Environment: real
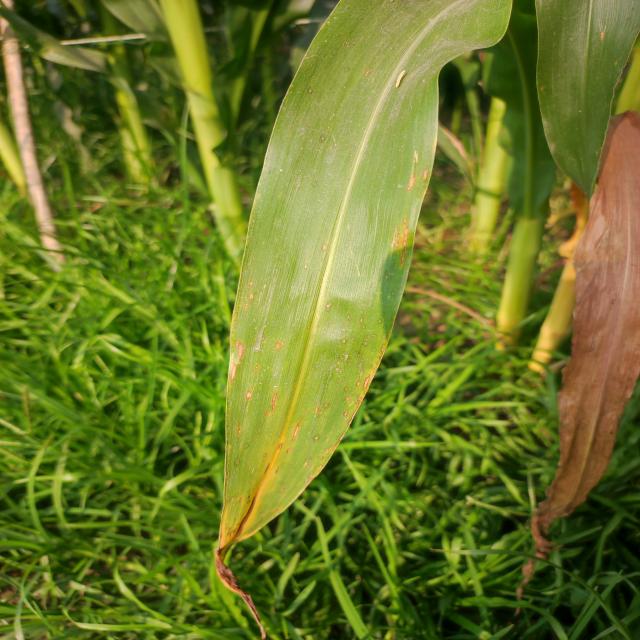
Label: nitrogen_deficiency